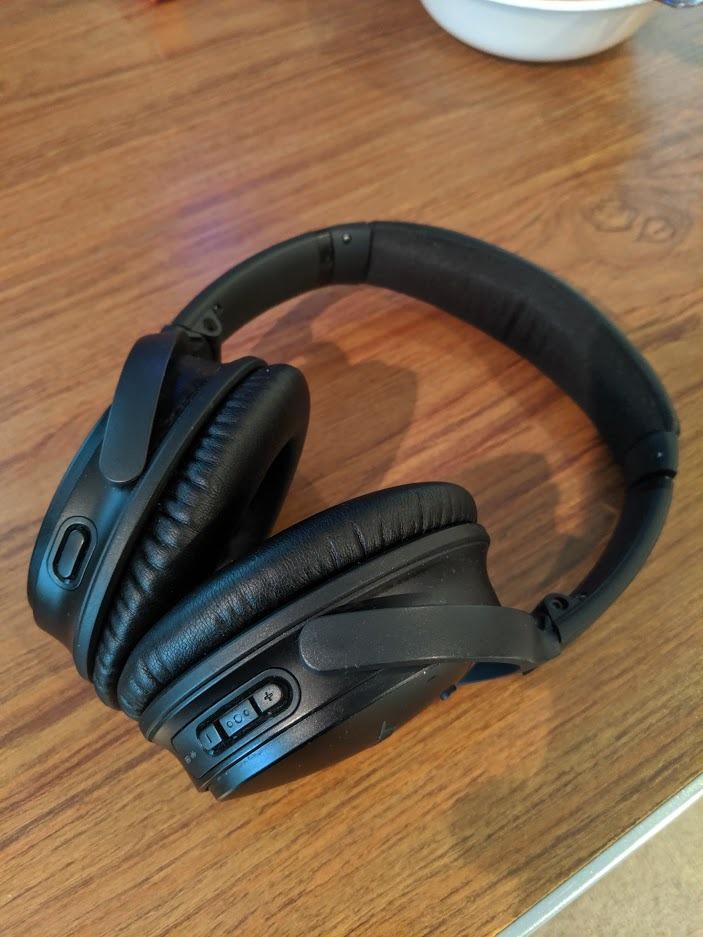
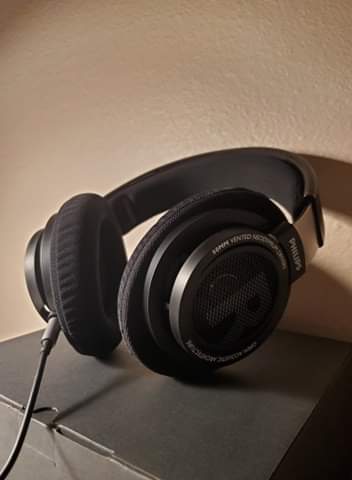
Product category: headphones
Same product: no